Pellegrino Prisciani

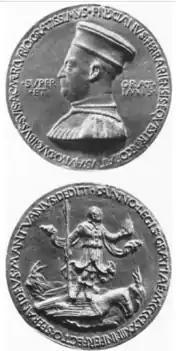
Coin showing Pellegrino Prisciano by Sperandino

He was active as a diplomat, archivist and personal advisor for Leonello d'Este and Borso d'Este, both leading figures of the Italian nobility, marquis and duke of Ferrara. In their service, he took the position of an ambassador in Venice and Rome.